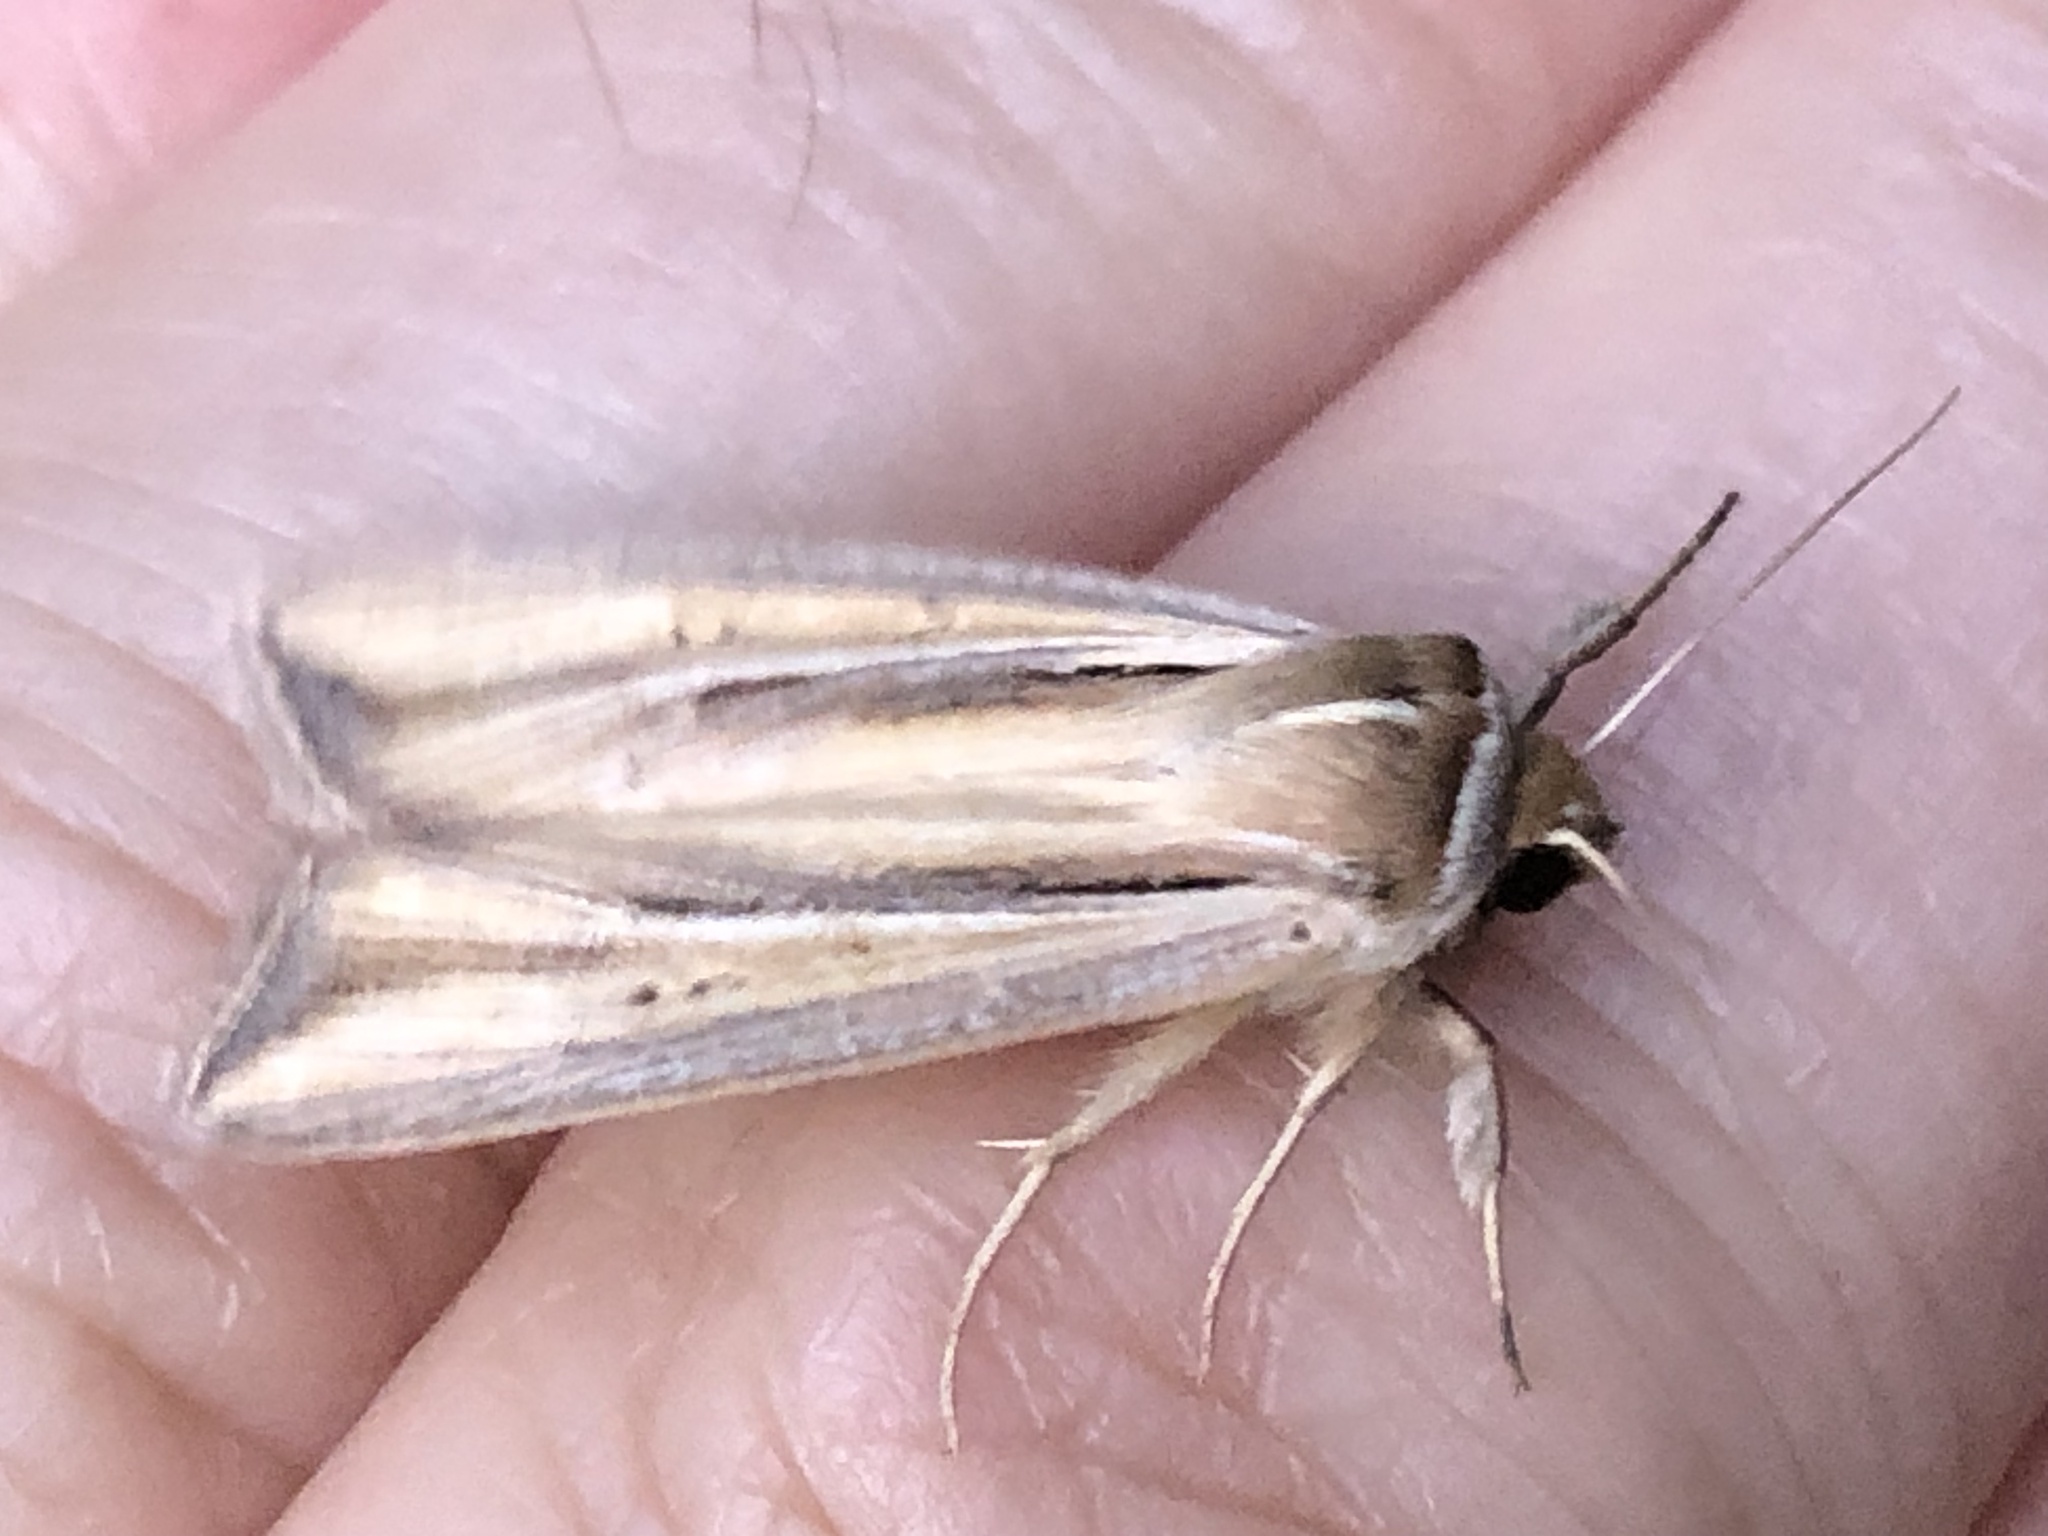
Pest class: wheathead_armyworm_Dargida_diffusa